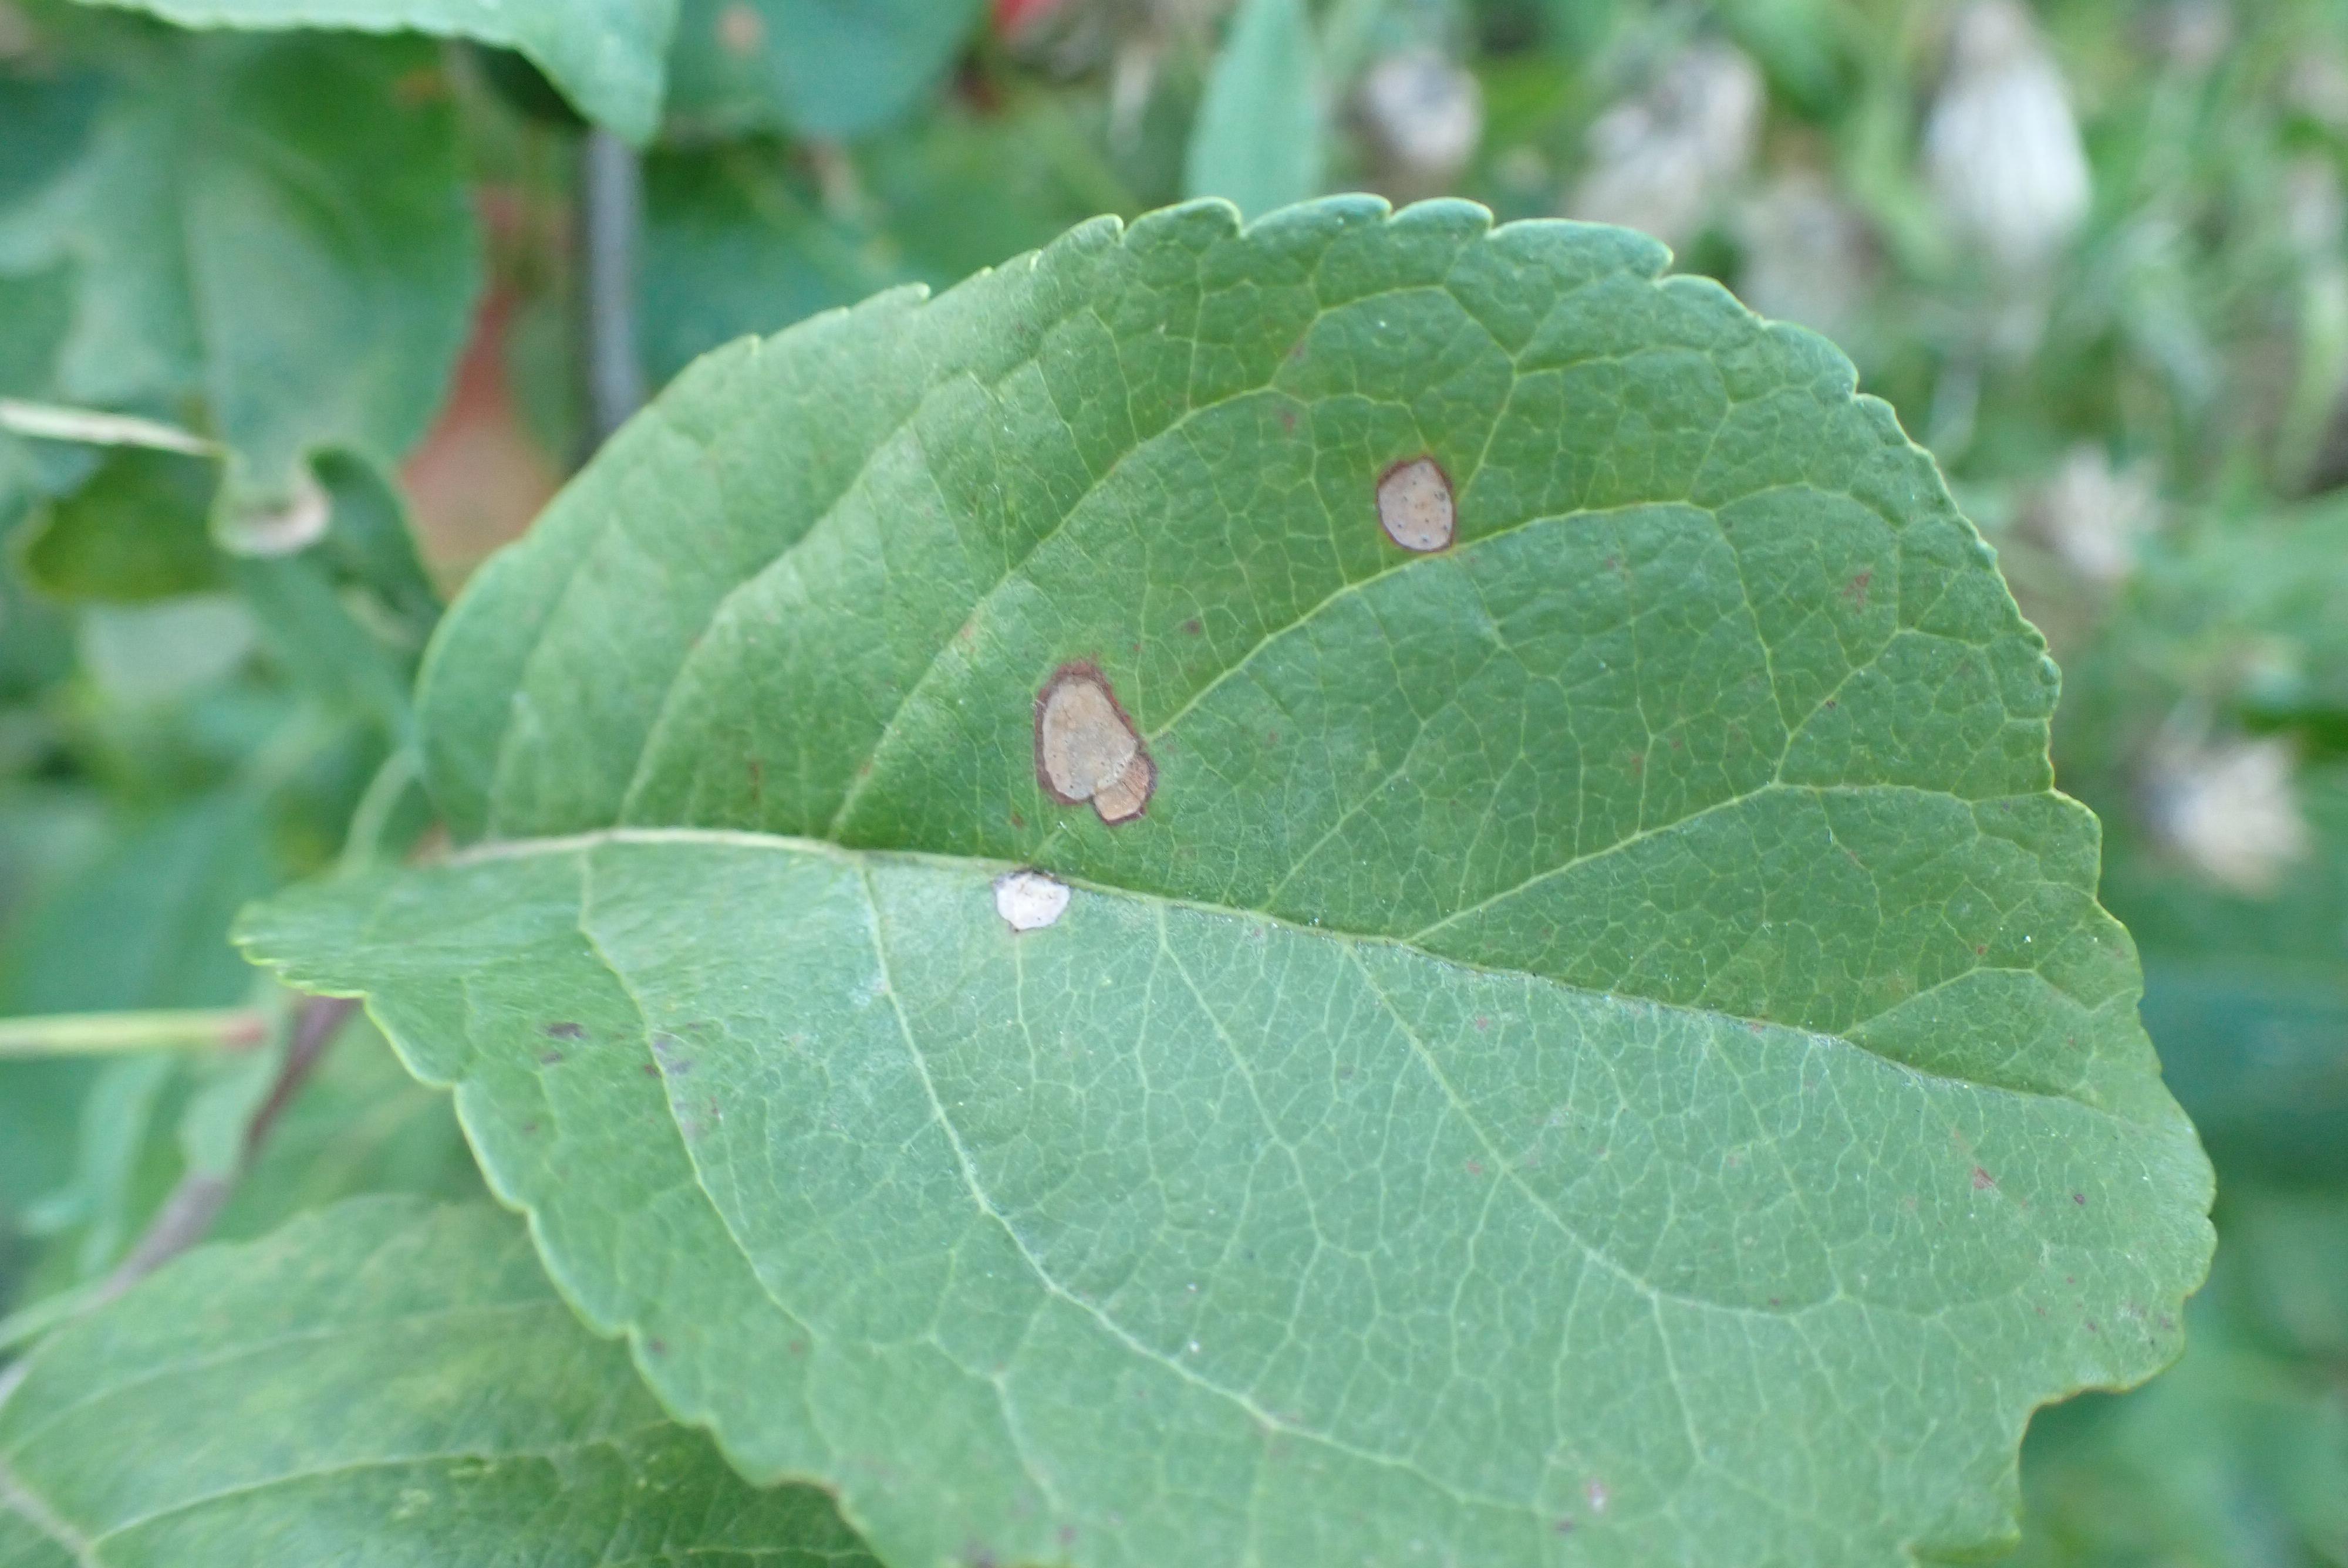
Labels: frog_eye_leaf_spot